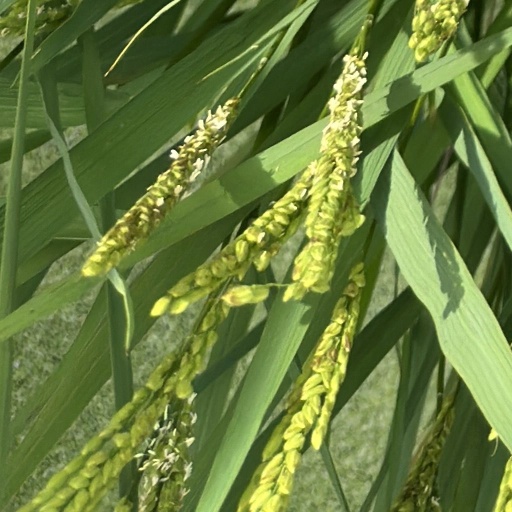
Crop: rice